Common Sense, Common Safety

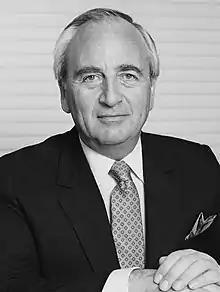
David Young, Baron Young of Graffham, pictured in 2010

Common Sense, Common Safety (also known as the Young Report) was an October 2010 report by David Young, Baron Young of Graffham. It was commissioned by the British government to address a perceived compensation culture. The report made a number of recommendations to reduce bureaucracy over risk assessment requirements and to improve accountability of decisions made on health and safety grounds by local authorities. Young also recommended reform in the legal processes for personal injury claims and for limits to be placed on claims management companies.